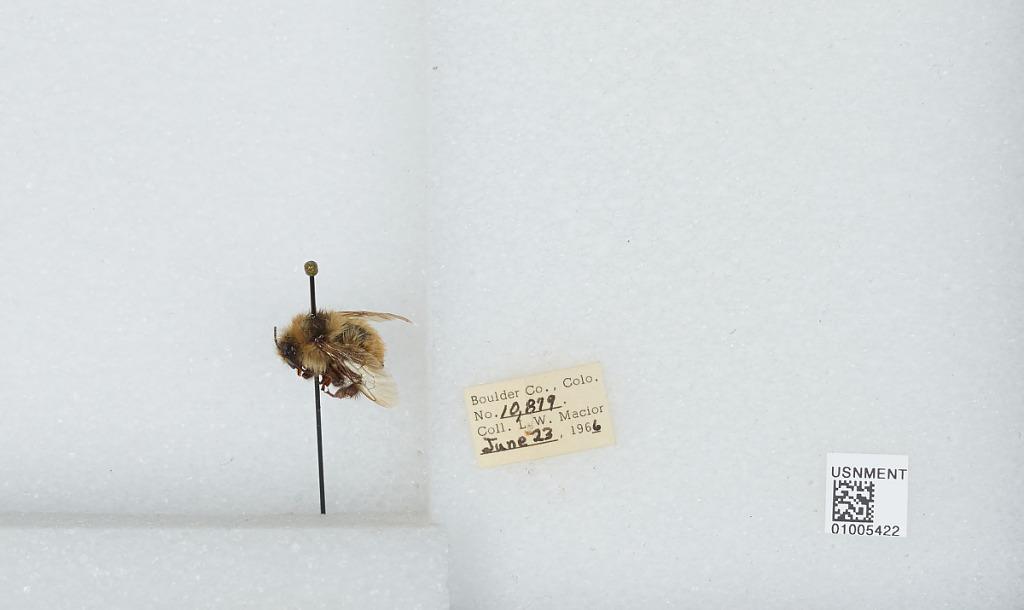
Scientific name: Bombus (Pyrobombus) centralis Cresson
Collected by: L. Macior
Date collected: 1966-6-23
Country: United States
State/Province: Colorado
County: Boulder
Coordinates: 40.09, -105.36